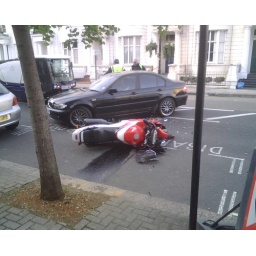
Guy (survived fine) crashed his bike in our car outside